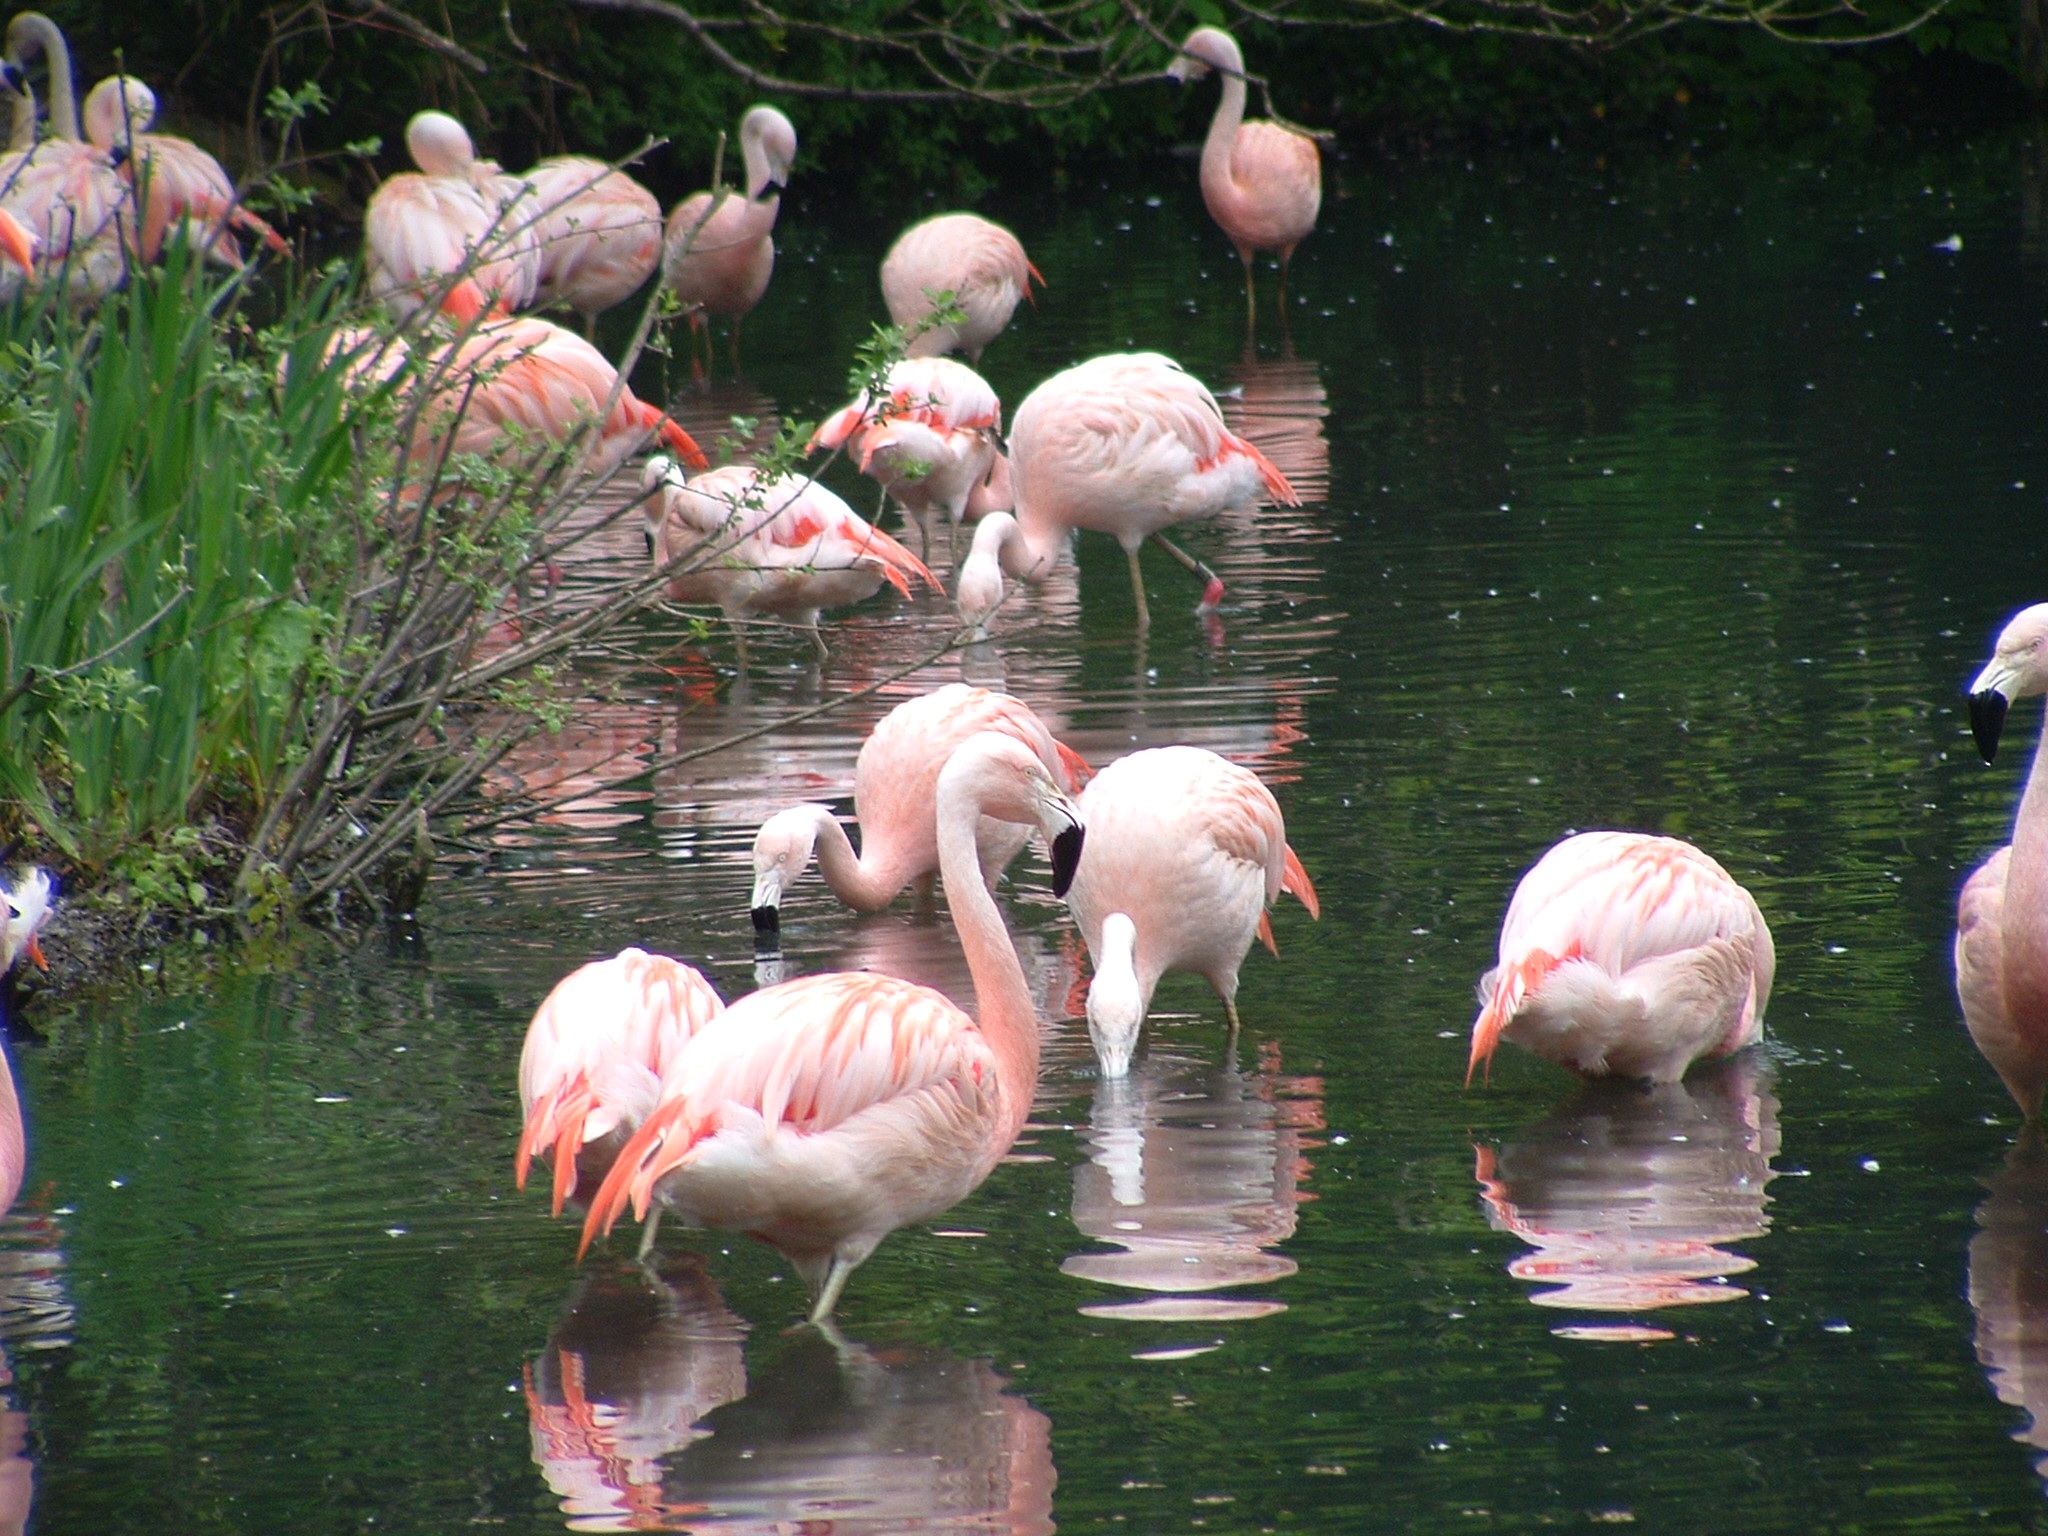
bird, wildlife, wild, zoo, beak, fauna, flamingo, vertebrate, water bird, flamingos, dublin zoo